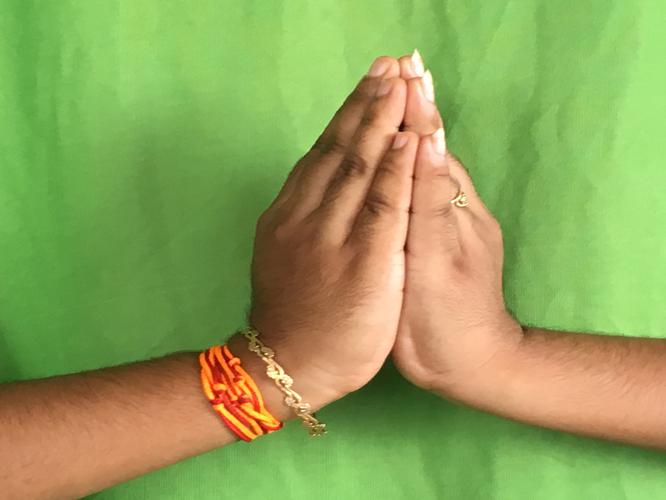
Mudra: Kapotham
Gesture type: double_hand